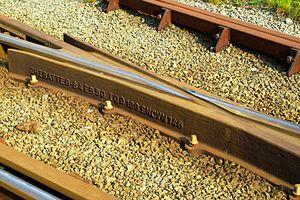
Mots-clés
La Société nationale des chemins de fer vicinaux ou en néerlandais : Nationale Maatschappij van Buurtspoorwegen, était, en Belgique, la société publique qui reçut dès 1885 pour mission d'établir, à la demande des autorités publiques, des lignes de chemin de fer d'intérêt local ou de tramways sur l'ensemble du territoire belge afin d'offrir un service public de transport nécessaire à la population et à l'activité économique du pays. Un grand réseau de transport public allait rapidement se développer avant la Première Guerre mondiale et évoluer jusqu'à nos jours en délaissant le transport de marchandises, prépondérant aux origines, pour le seul transport de voyageurs et la plupart des lignes de chemin de fer au profit de lignes d'autobus.